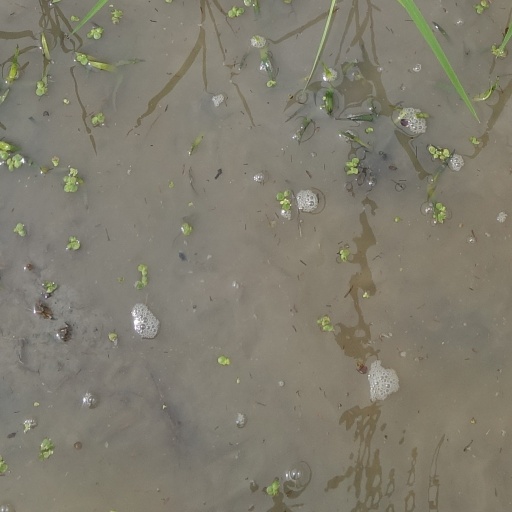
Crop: rice